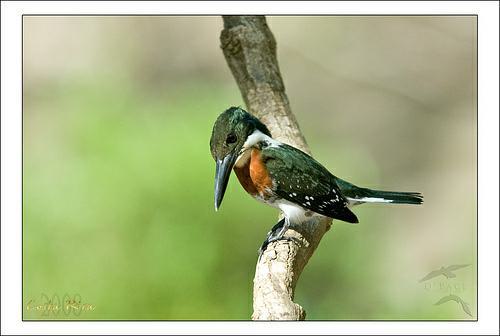
A photo of a green kingfisher